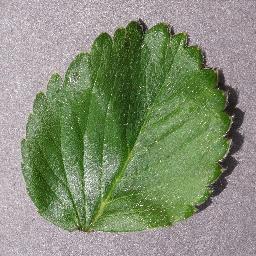
Label: Strawberry___healthy